Lucchese crime family

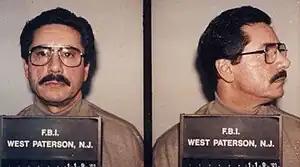
FBI mugshot of Anthony Casso

What followed next was a series of botched hits on family members suspected of being informants. Ironically, these hits caused several family members to actually turn informer. Amuso ordered the slaying of capo Peter "Fat Pete" Chiodo, who, along with Casso, was in charge of the "Windows Case" operation. He was shot 12 times, but still survived. After Amuso ordered hits on Chiodo's wife and sister in violation of longstanding rules against women being harmed, Chiodo turned state's evidence and provided the entire windows operation that eventually controlled $150 million in window replacements, sold in New York City. As Amuso also sanctioned the hit on Anthony Accetturo, who was on trial in 1990, he also cooperated with the government.